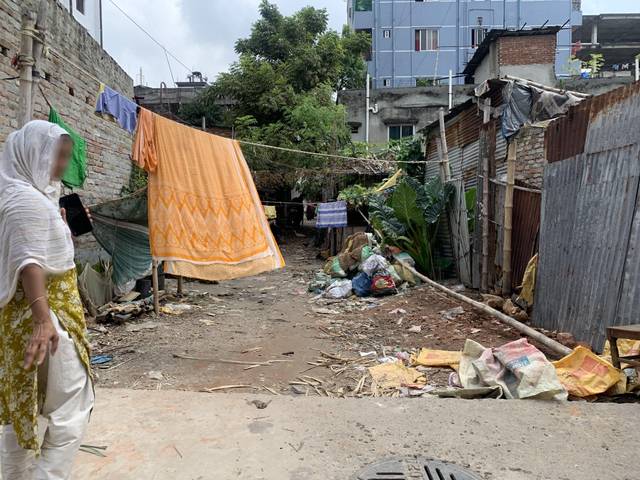
Region: Bangladesh
Coordinates: 23.813, 90.375